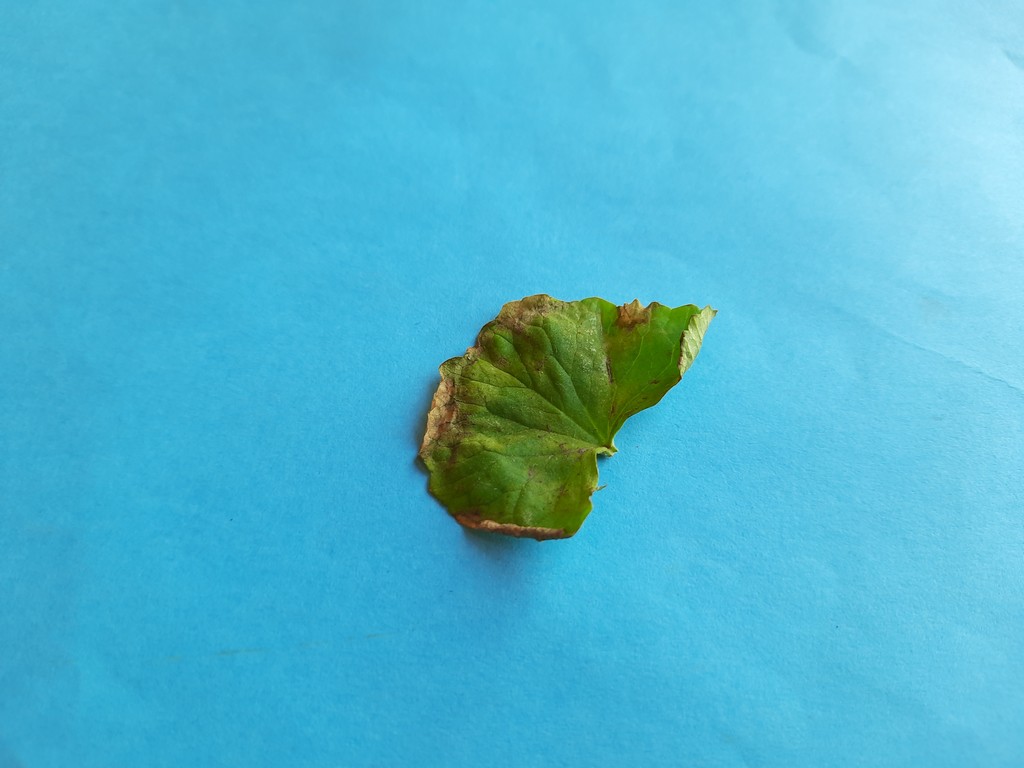
Label: Unhealthy